Catacomb of San Pancrazio

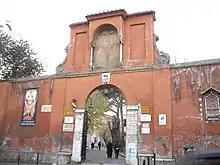

The Catacomb of San Pancrazio (also called of Ottavilla) is a catacomb of Rome (Italy), located in the Via Aurelia, within the modern "Quartiere" Gianicolense.